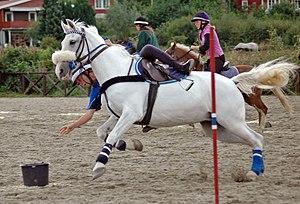
Pony Games
Le sport équestre est l'ensemble des disciplines équestres sportives qui ont pour point commun l'utilisation des capacités athlétiques et esthétiques du cheval. Ces disciplines donnent lieu à des compétitions sportives appelés concours. La formation et la pratique des sports équestres se déroulent généralement dans un centre équestre. Les courses de chevaux soumises à des paris mutuels et dont la finalité première est de remporter une course ne font pas partie des sports équestres mais constituent une catégorie à part, le sport hippique.